Ohlala Couple

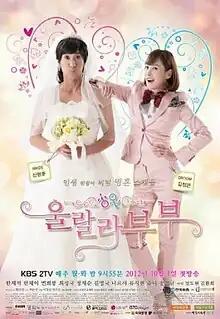
Promotional poster for "Ohlala Couple"

Ohlala Couple is a 2012 South Korean romantic comedy gender bender television series starring Kim Jung-eun, Shin Hyun-joon, Han Jae-suk and Han Chae-ah. It aired on KBS2 from October 1 to November 27, 2012 on Mondays and Tuesdays at 21:55 for 18 episodes.